CrossFit Games

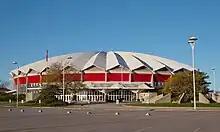
Alliant Energy Center in Madison, Wisconsin, venue for the Games from 2017 to 2019 and 2021 to 2023

In 2011, the open participation Sectionals were replaced by an online qualification called the Open. In the first year of the Open, 26,000 athletes signed up to compete. Participation in the Open steadily increased, rising from 69,000 in 2012 to 209,585 in 2014. The Open has since been described as the largest participatory sporting event in the world, reaching a peak of 415,000 participants in 2018. The number of registered athletes in the Open declined in the next two years down to 239,106 in 2020, which may be due to changes of the 2019 Games and the scheduling of the 2020 Open, but has steadily increased in the following years, to over 323,000 in 2023.